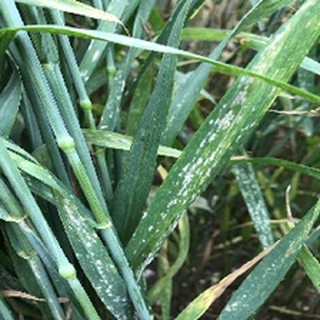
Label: wheat_mildew